Palace of the Governors

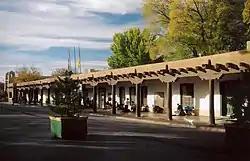
Palace of the Governors

The Palace of the Governors is an adobe structure built in the Territorial Style of Pueblo architecture on Palace Avenue in Santa Fe, New Mexico. Located within the Santa Fe Historic District along the Santa Fe Plaza between Lincoln and Washington avenues, it served as the seat of government for New Mexico for centuries, having been established as the capitol building of "Nuevo México" in 1610. It was New Mexico's seat of government until 1901.